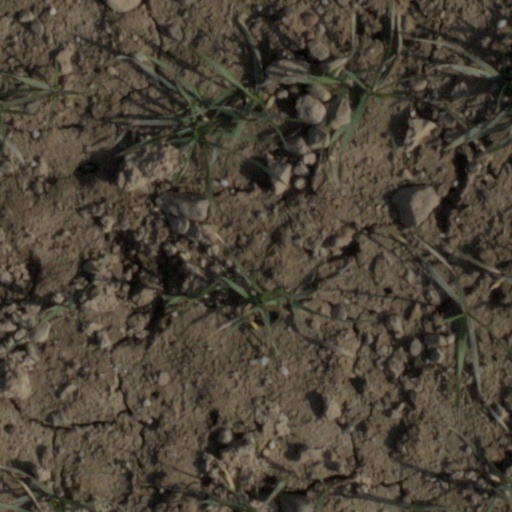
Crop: wheat